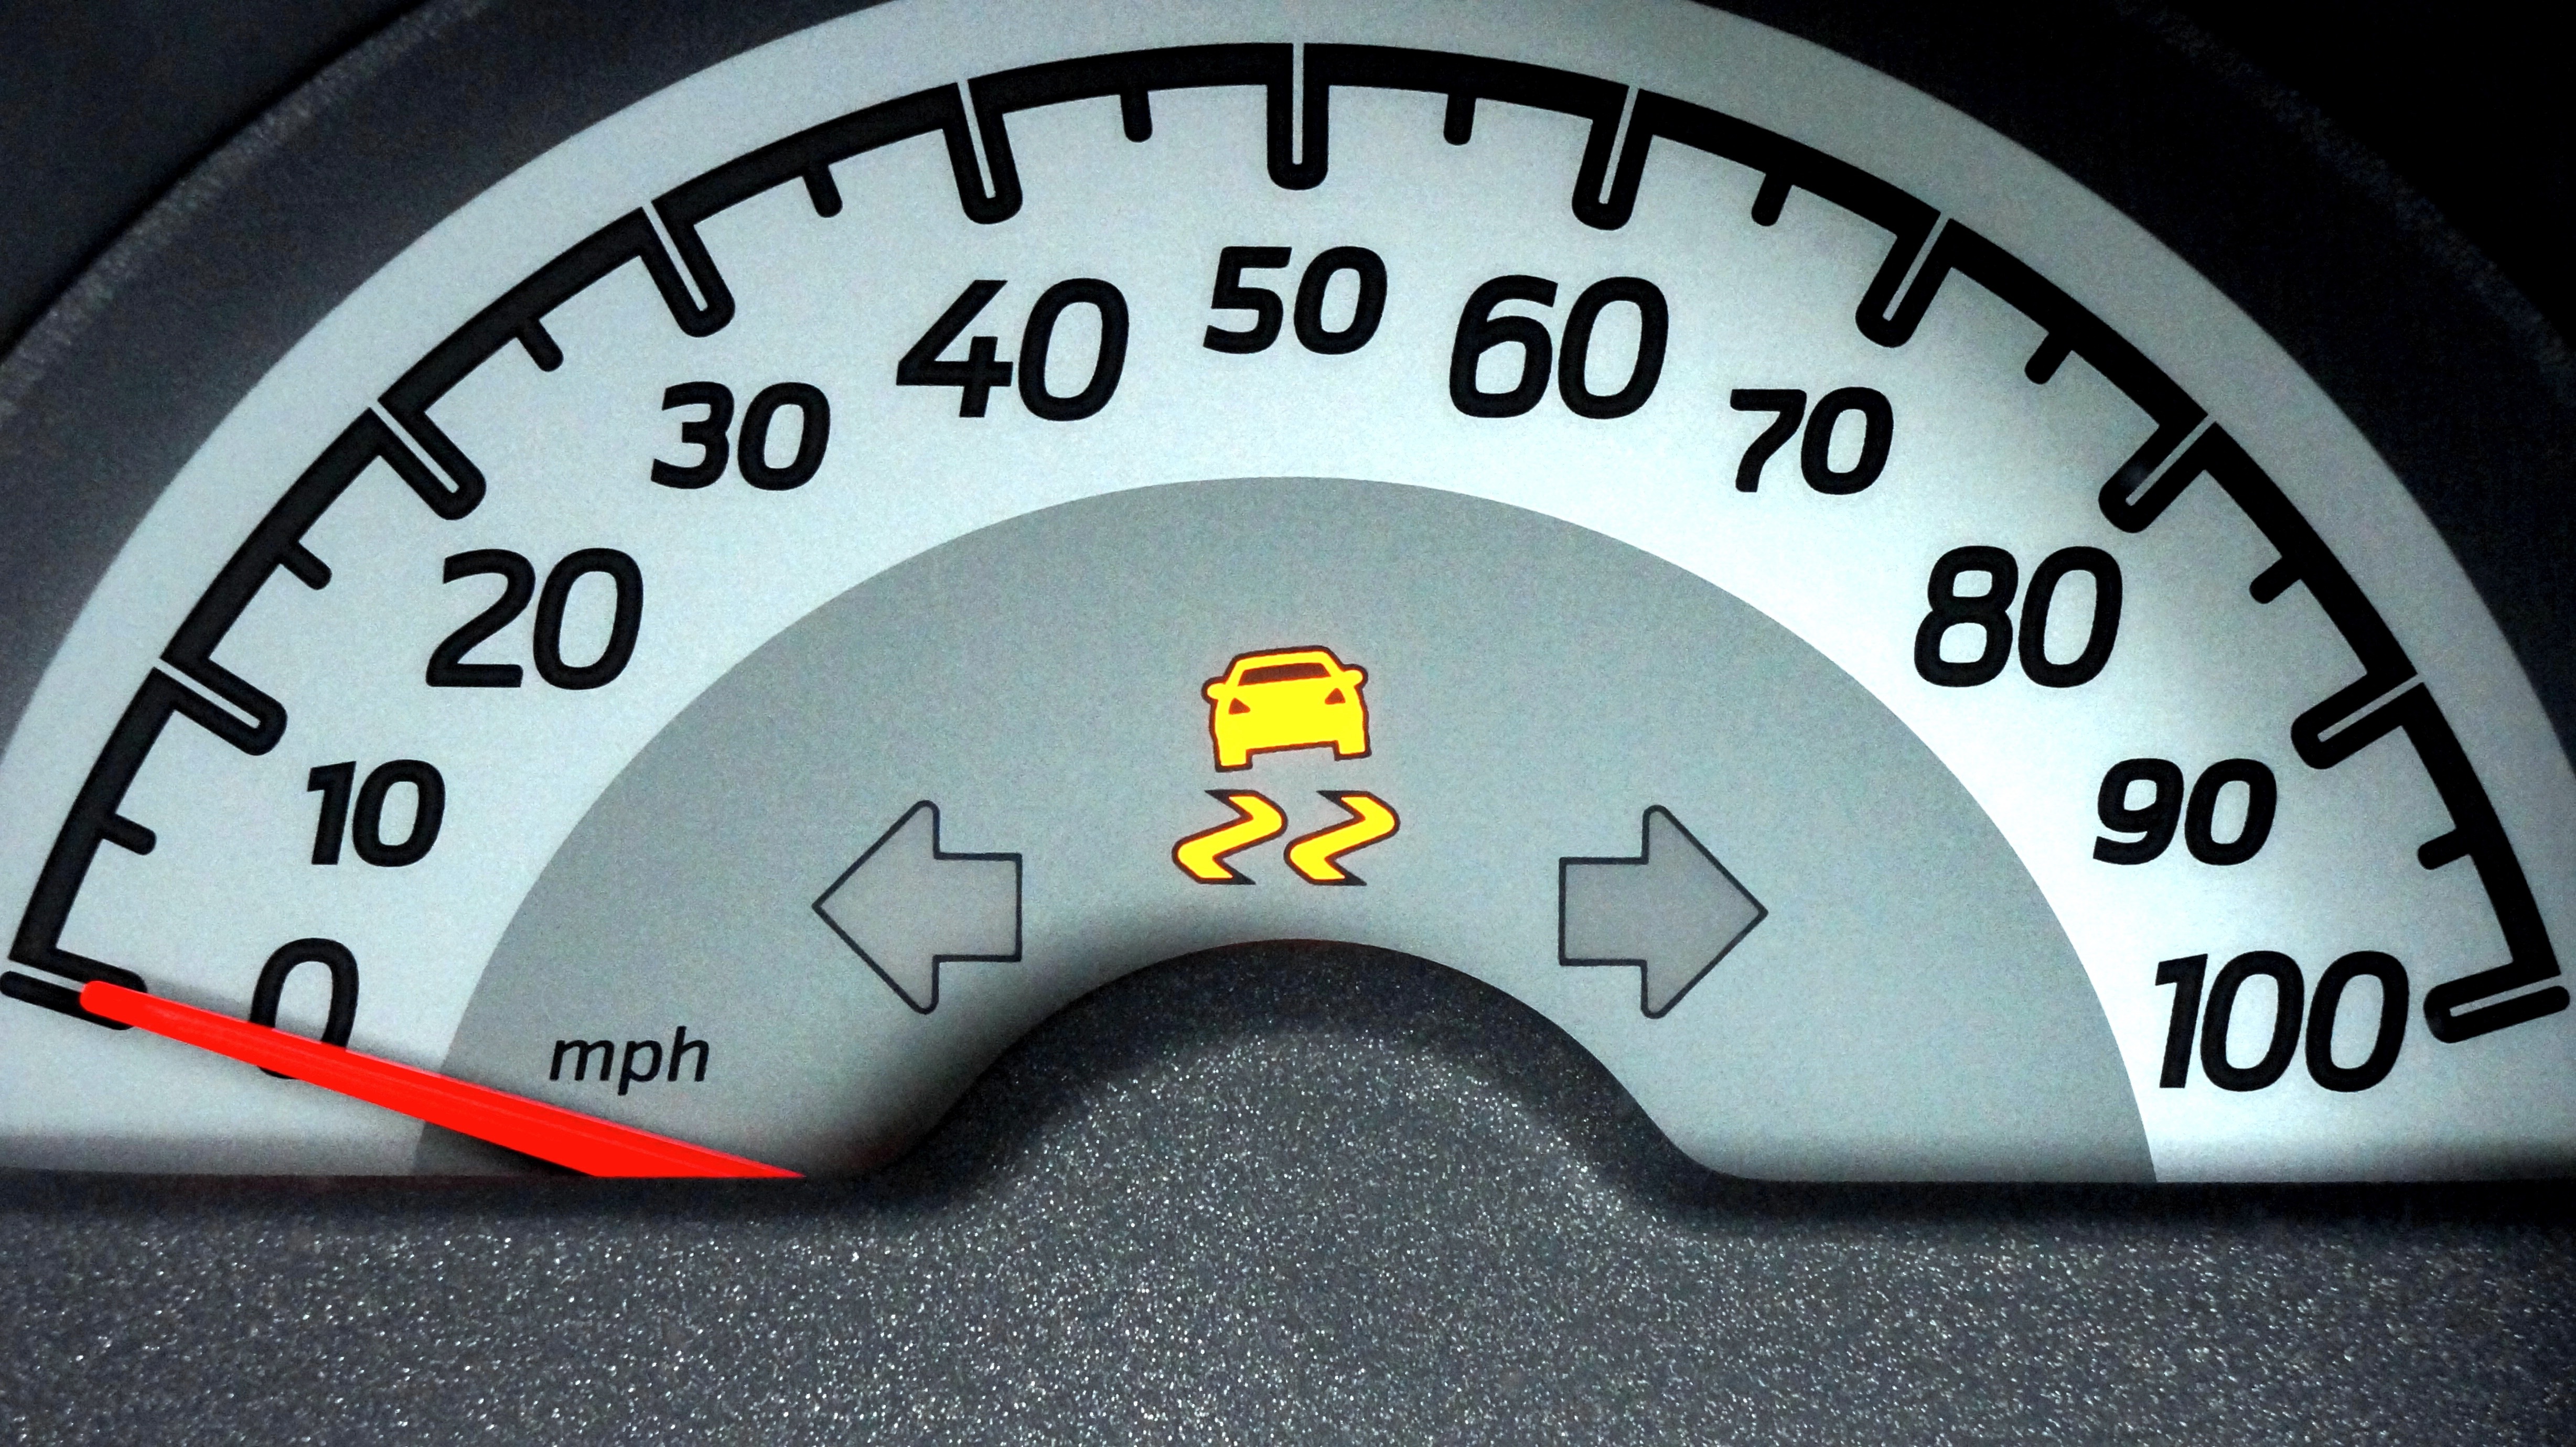
needle, car, wheel, vehicle, measure, gauge, steering wheel, speed, dashboard, speedometer, tachometer, odometer, dial, measurement, bumper, font, numbers, design, display, auto part, automobile make, automotive exterior, vehicle registration plate